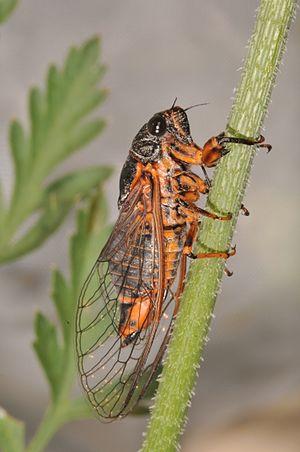
La sous-famille des Cicadettinae regroupe des insectes de l'ordre des hémiptères et de la famille des Cicadidae.
Cicadetta montana, de noms communs Cigale des montagnes ou Petite cigale montagnarde, est une espèce de Cicadetta originaire d'Europe et de certaines régions d'Asie.